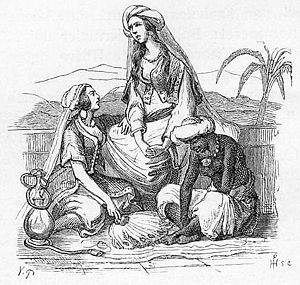
H.C. Andersen / Værker / Eventyrsamlinger
Den flyvende Kuffert af Vilhelm Pedersen
Hans Christian Andersen var en dansk digter og forfatter, der er verdensberømt for sine eventyr. Han var kendt for sine buketter og papirklip, og menes at have opfundet det flettede danske julehjerte. Han er en af den danske guldalders hovedpersoner. Han var desuden opfinderen af Tingseventyr, der er en undergenre af kunsteventyr.